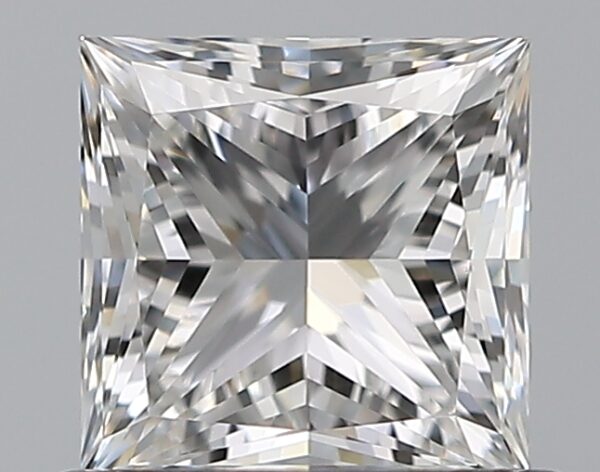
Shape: princess
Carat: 0.7
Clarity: VVS1
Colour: F
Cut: EX
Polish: EX
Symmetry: VG
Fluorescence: N
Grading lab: GIA
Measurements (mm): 4.76 x 4.73 x 3.5